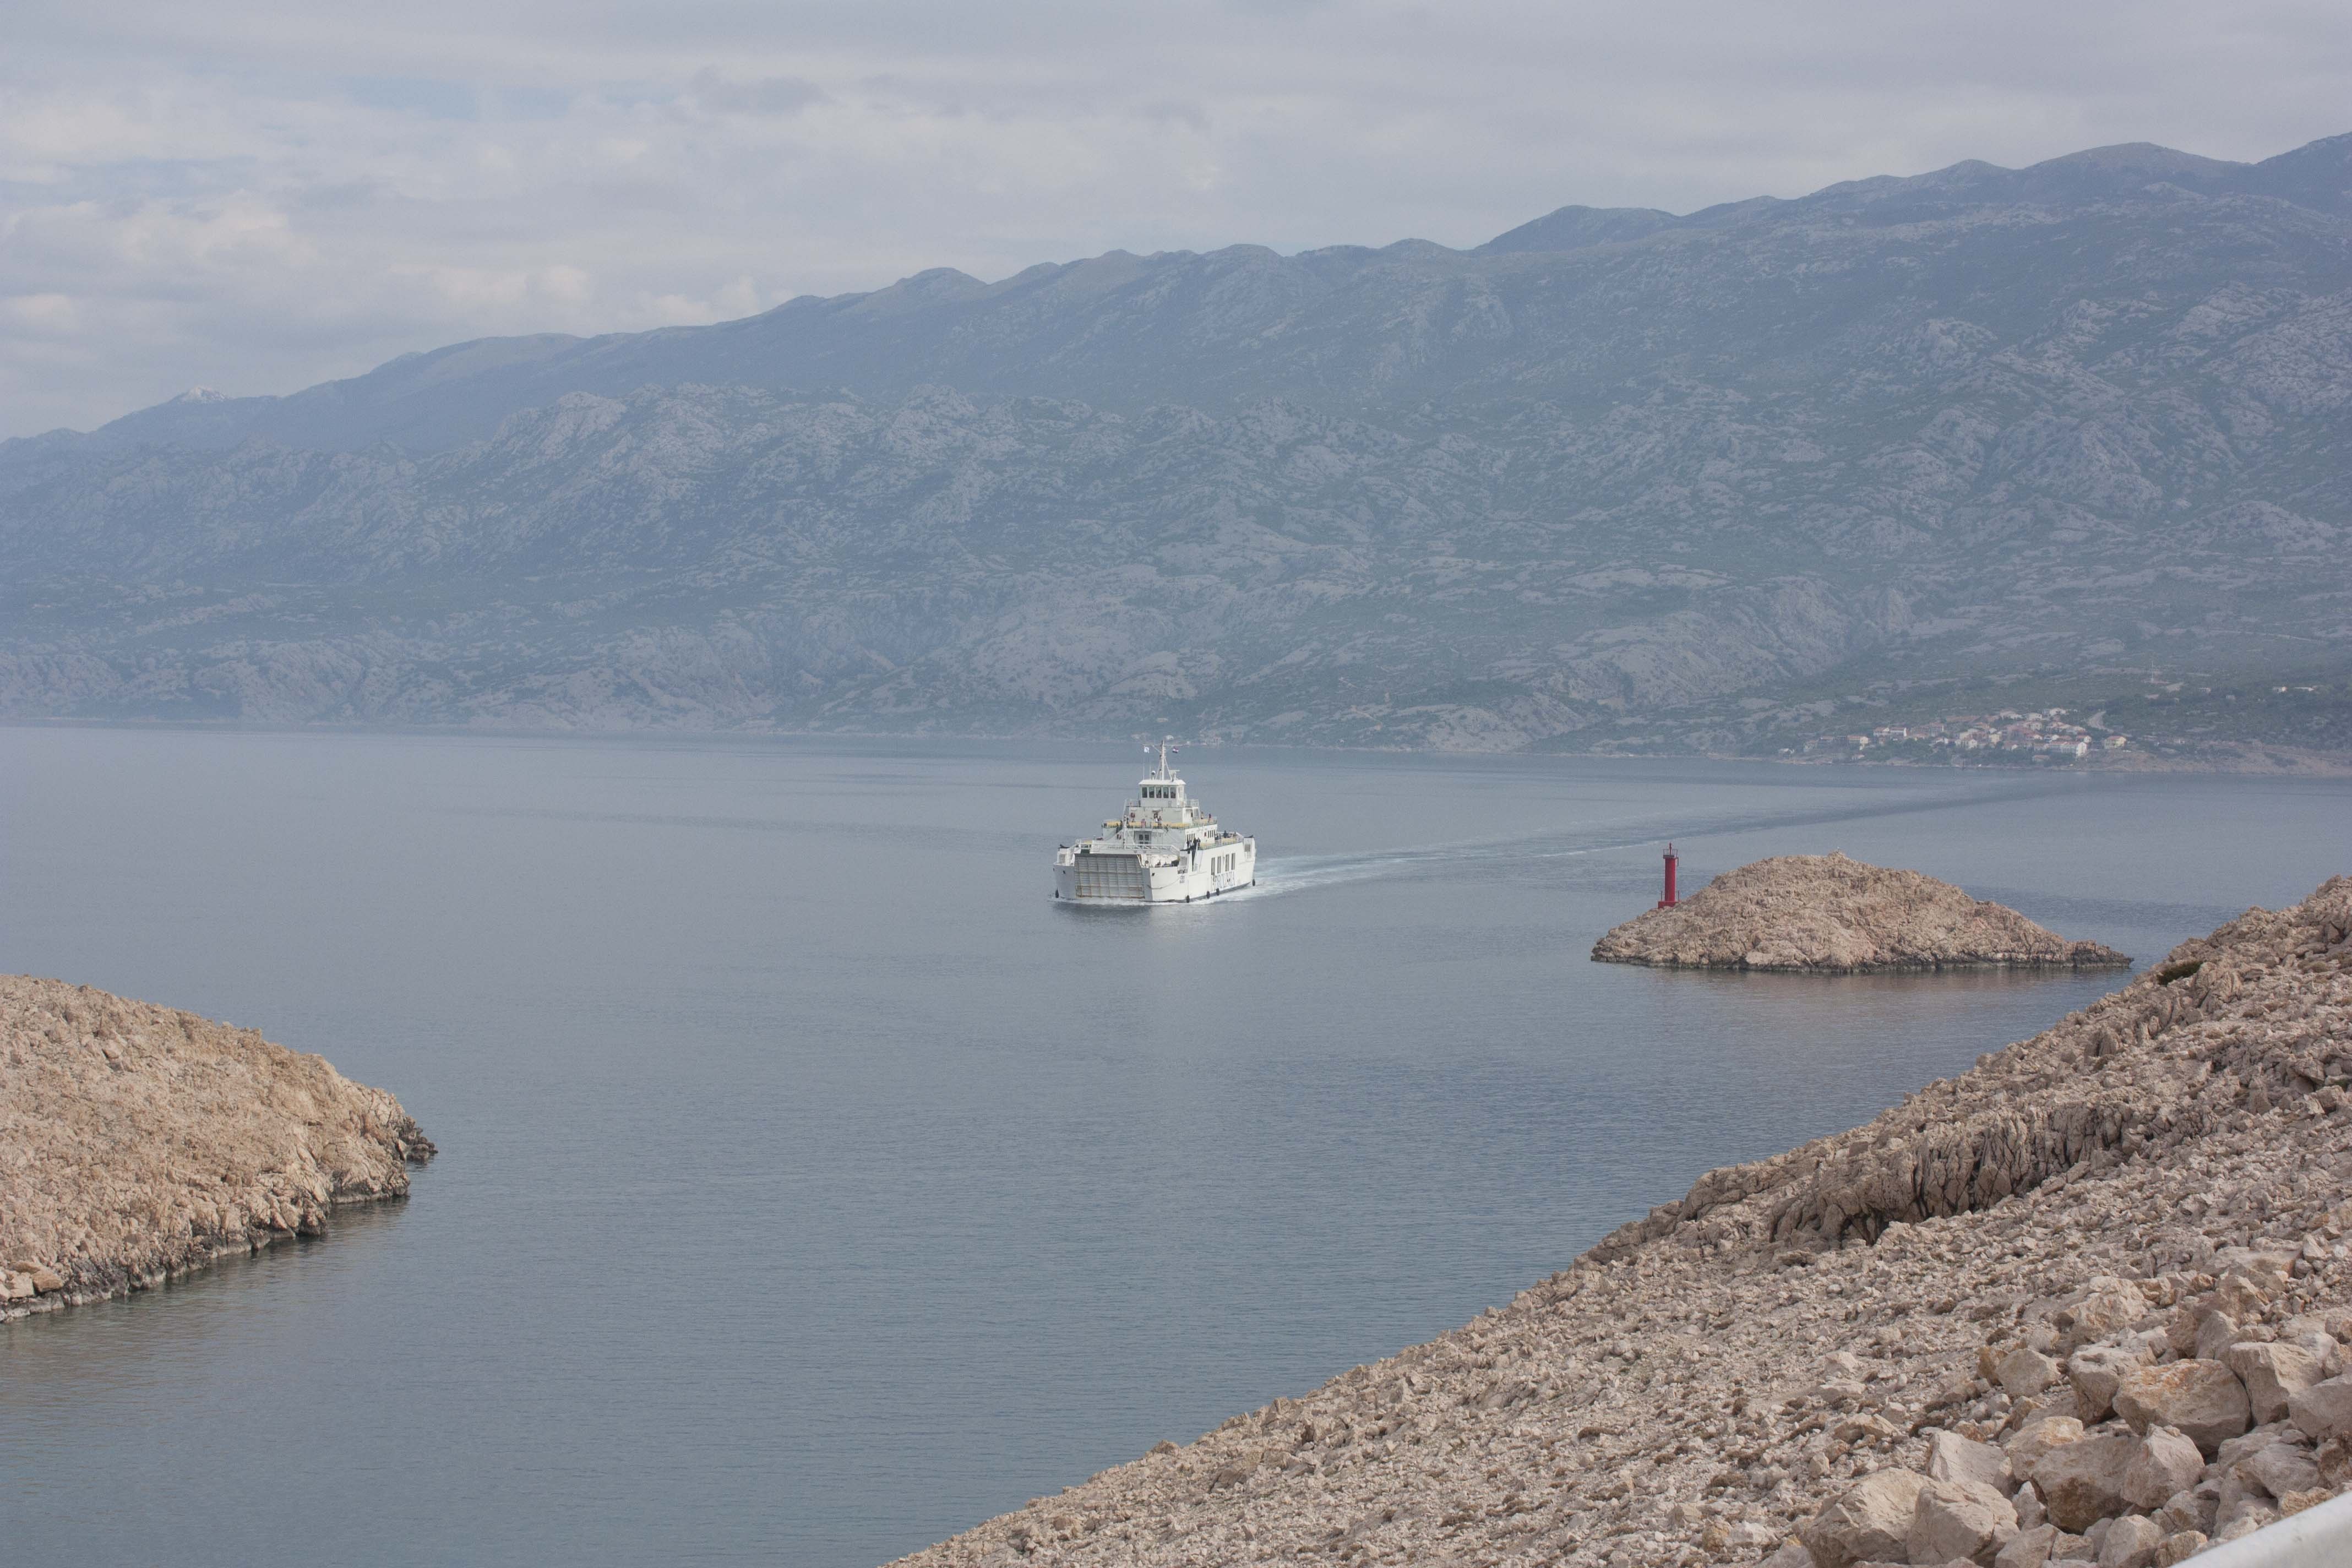
landscape, sea, coast, mountain, boat, lake, vehicle, bay, fjord, reservoir, body of water, rocks, ferry, croatia, costa, loch, cape, dalmatia, landform, glacial landform